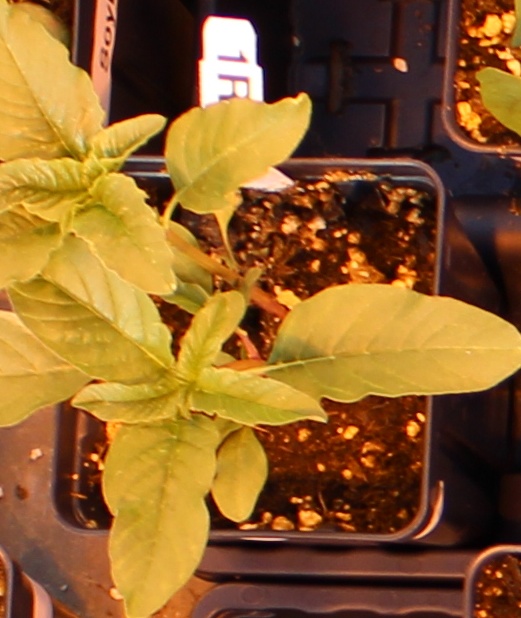
Label: Waterhemp